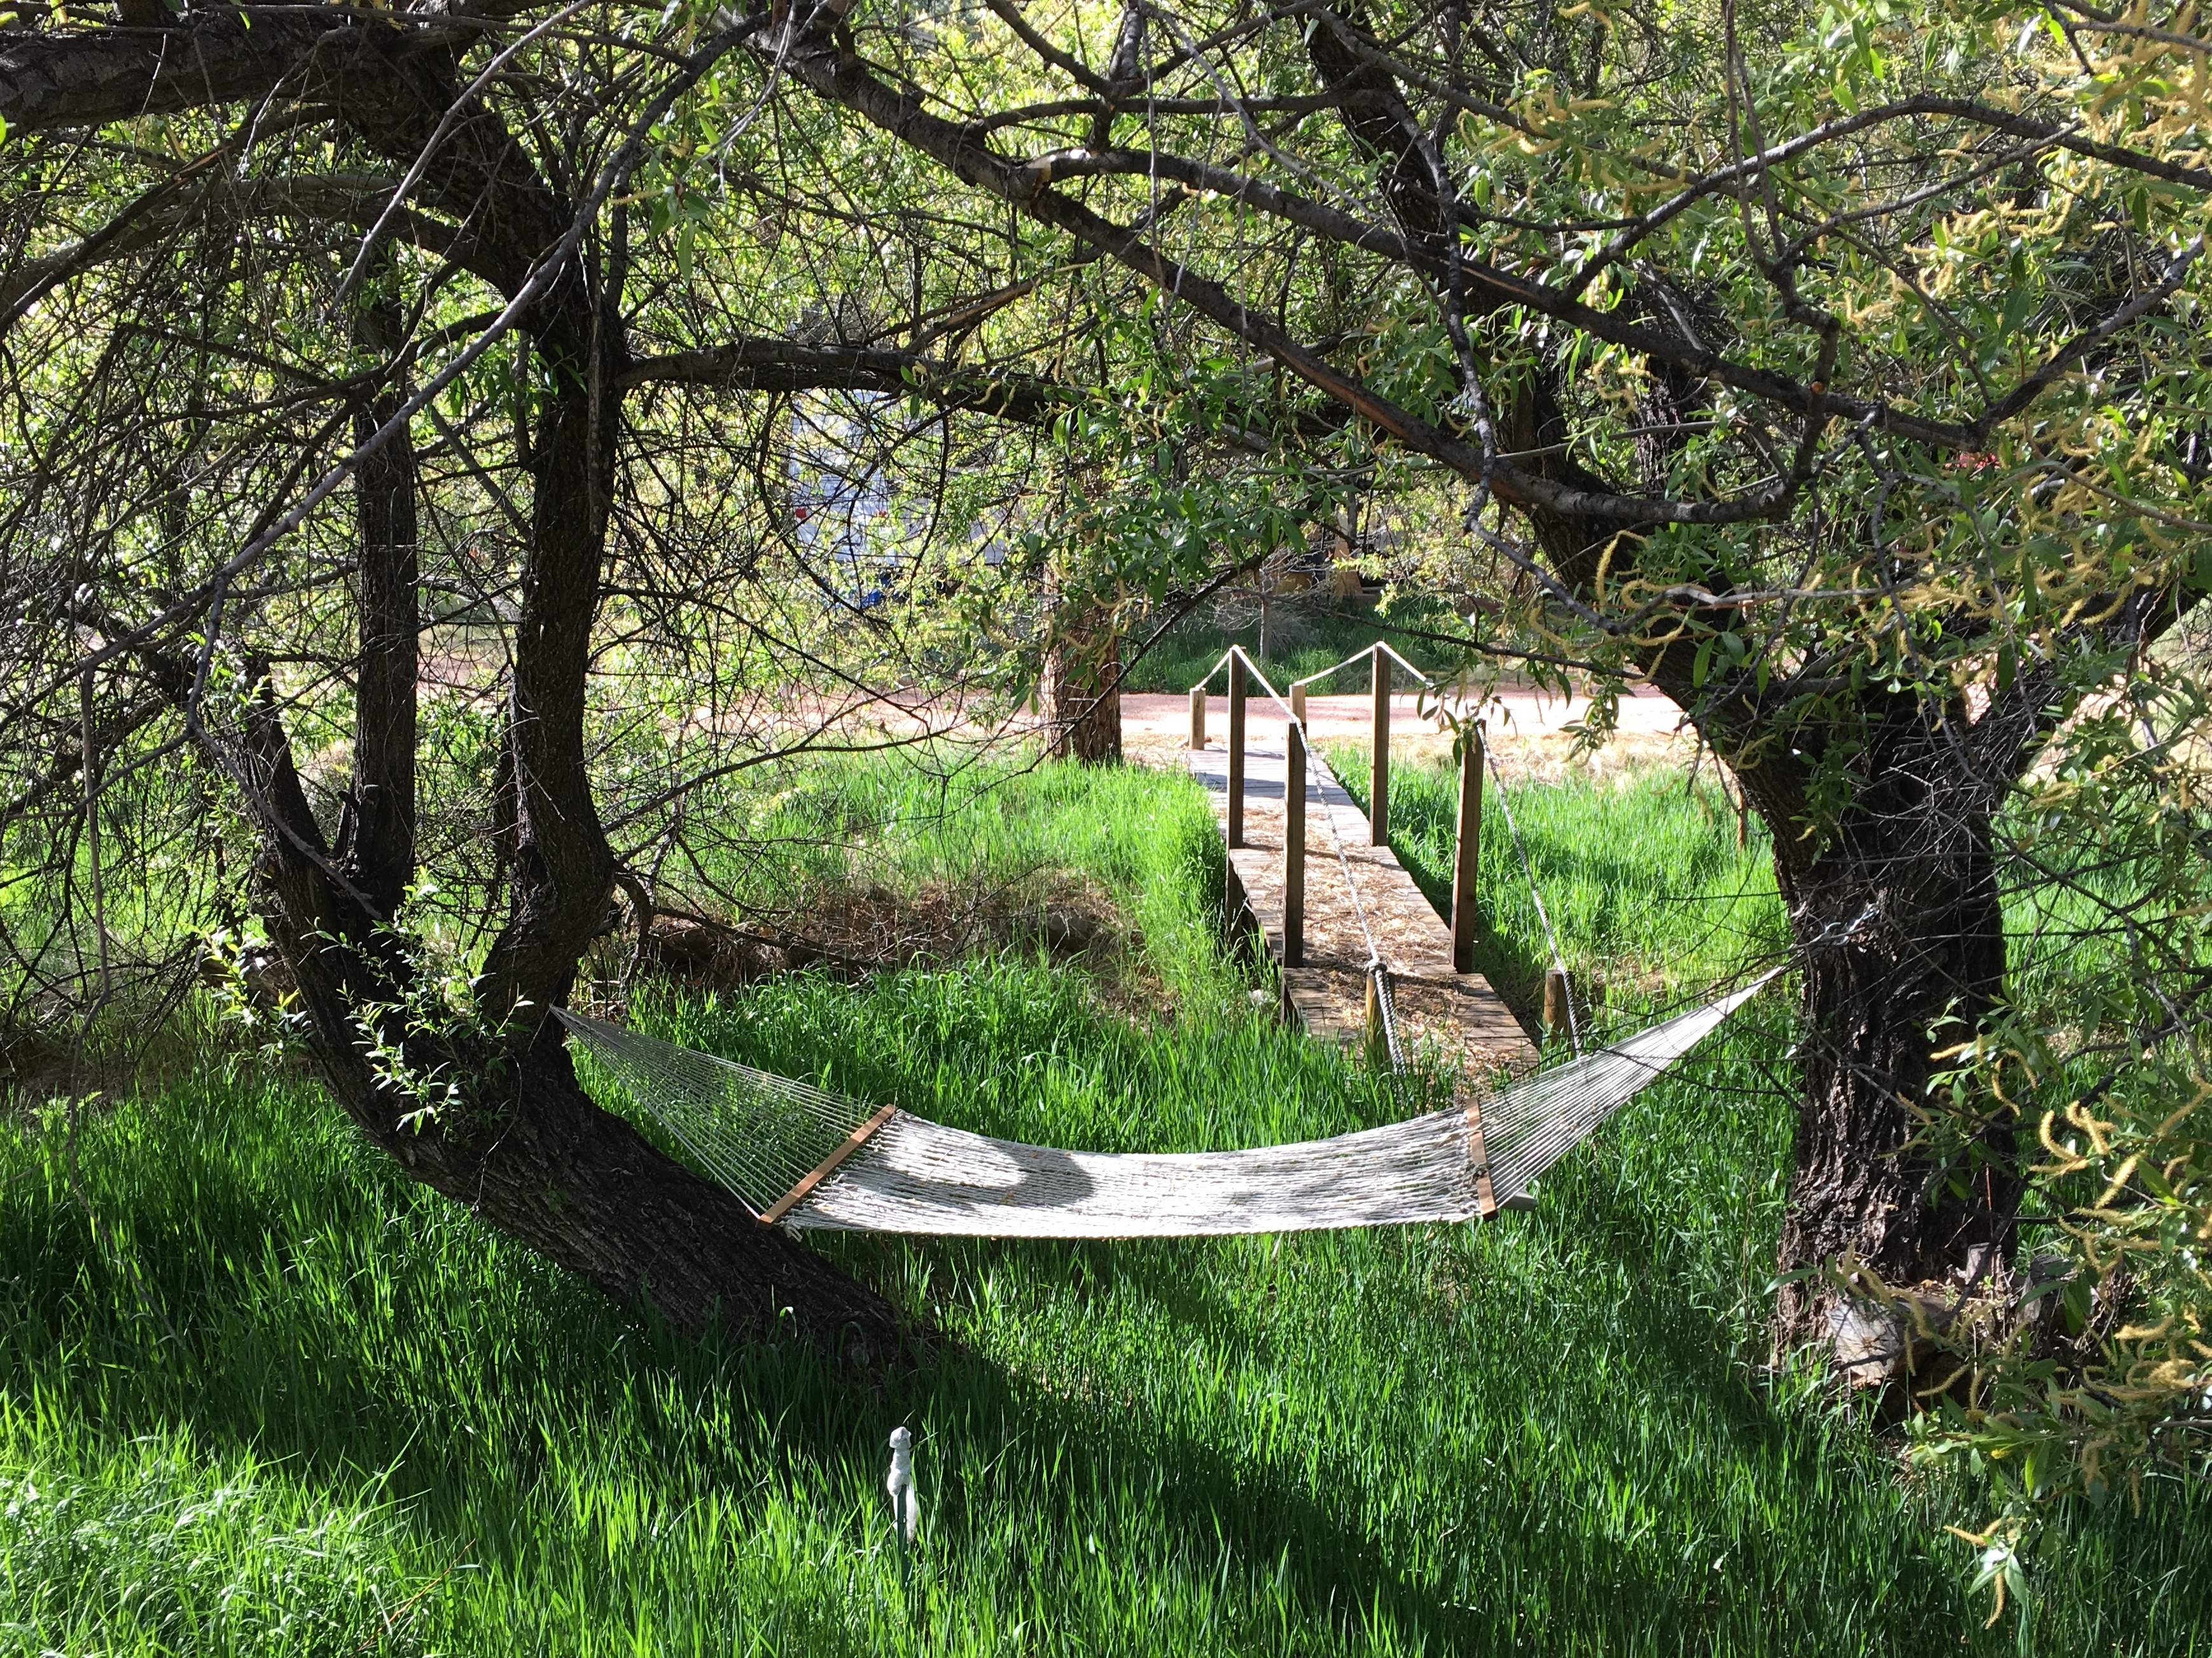
tree, branch, leaf, flower, green, garden, hammock, woodland